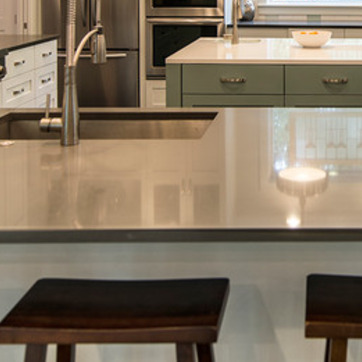
Material: polishedstone